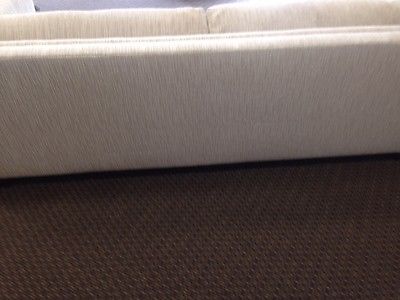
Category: sofa